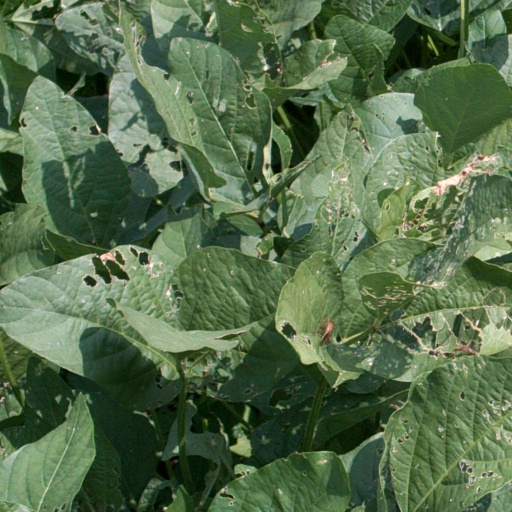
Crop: soybean